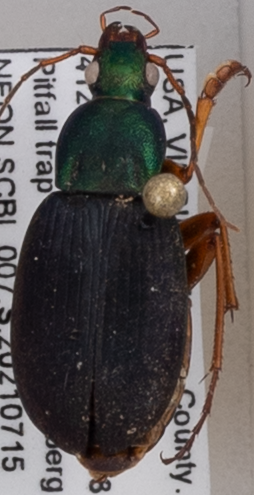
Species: Chlaenius aestivus
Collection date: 2021-07-15 04:00:00
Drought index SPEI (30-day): -0.516
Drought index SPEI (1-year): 0.35
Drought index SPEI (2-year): -0.17